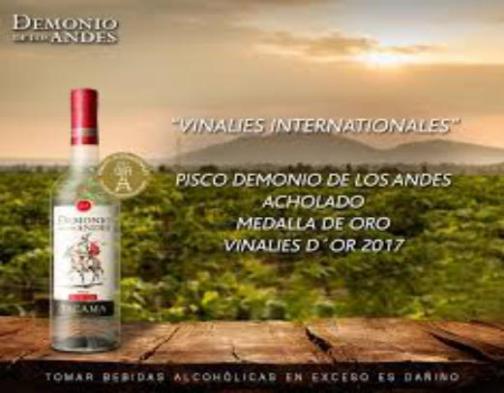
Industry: Food